Catholic Church in the Netherlands

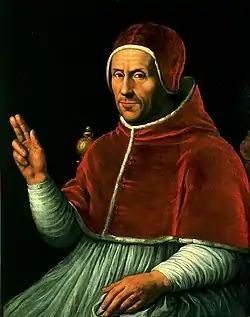
Pope Adrian VI, to date the only Dutchman to reign as Pope. He held the Papacy from 9 January 1522 until his death on 14 September 1523.

Since the War of Independence the Catholics were systematically and officially discriminated against by the Protestant government until the second half of the 20th century, which had a major influence on the economical and cultural development of the southern part of the Netherlands. Dutch Catholics were "reduced to the rank of second-class citizens" and were barred from all civil service positions; Catholics were not only barred from administrative posts such as that of a mayor, but they were also banned from minor ones such as lantern lighter and turf carrier. The church itself also faced harassment, and between 1703 and 1727 the papal nuncio was not allowed to enter the territory of the Netherlands. Increasingly marginalised, Dutch Catholics became one of the poorest groups in the Dutch society. According to Jan Roegiers, in many Catholic areas "not a single Catholic, aside from the pastor and his assistant, belonged to the intellectual and merchant class". The economic plight of Catholics was largely the result of discrimination by the Protestant majority.